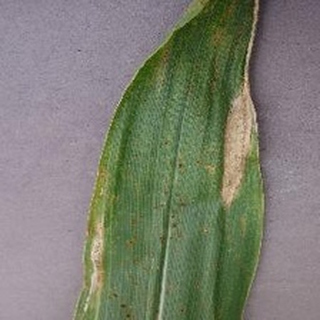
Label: corn_northern_leaf_blight